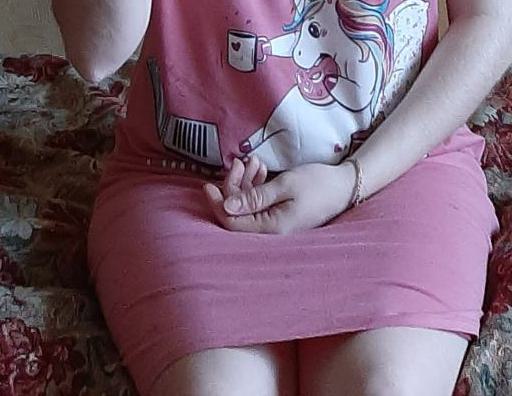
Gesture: no_gesture